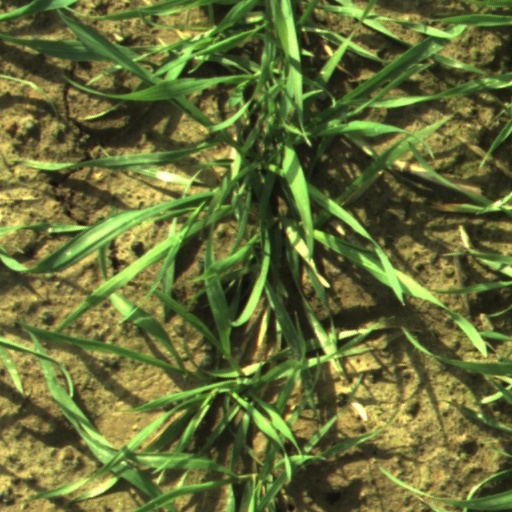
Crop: wheat